65 Revisited

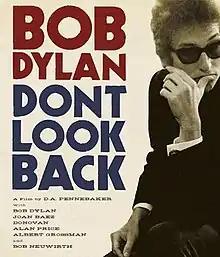
Film poster

65 Revisited is a 2007 American documentary film directed by D. A. Pennebaker. It was made from footage the director shot for his 1967 film "Dont Look Back". Both films show Bob Dylan and entourage during their 1965 concert tour of the UK. The newer film includes outtakes from its predecessor, and adds several full-length song performances.